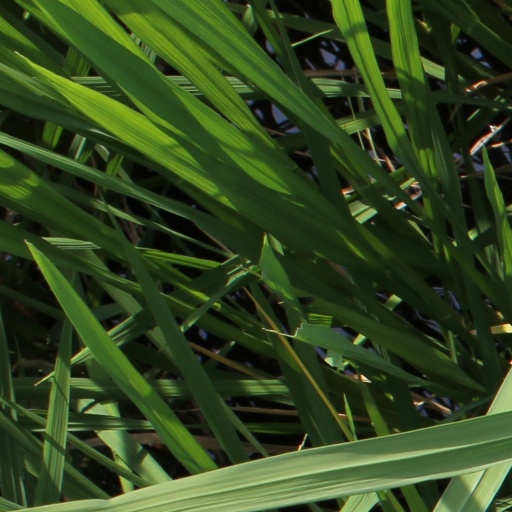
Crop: rice